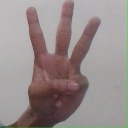
अक्षर: व